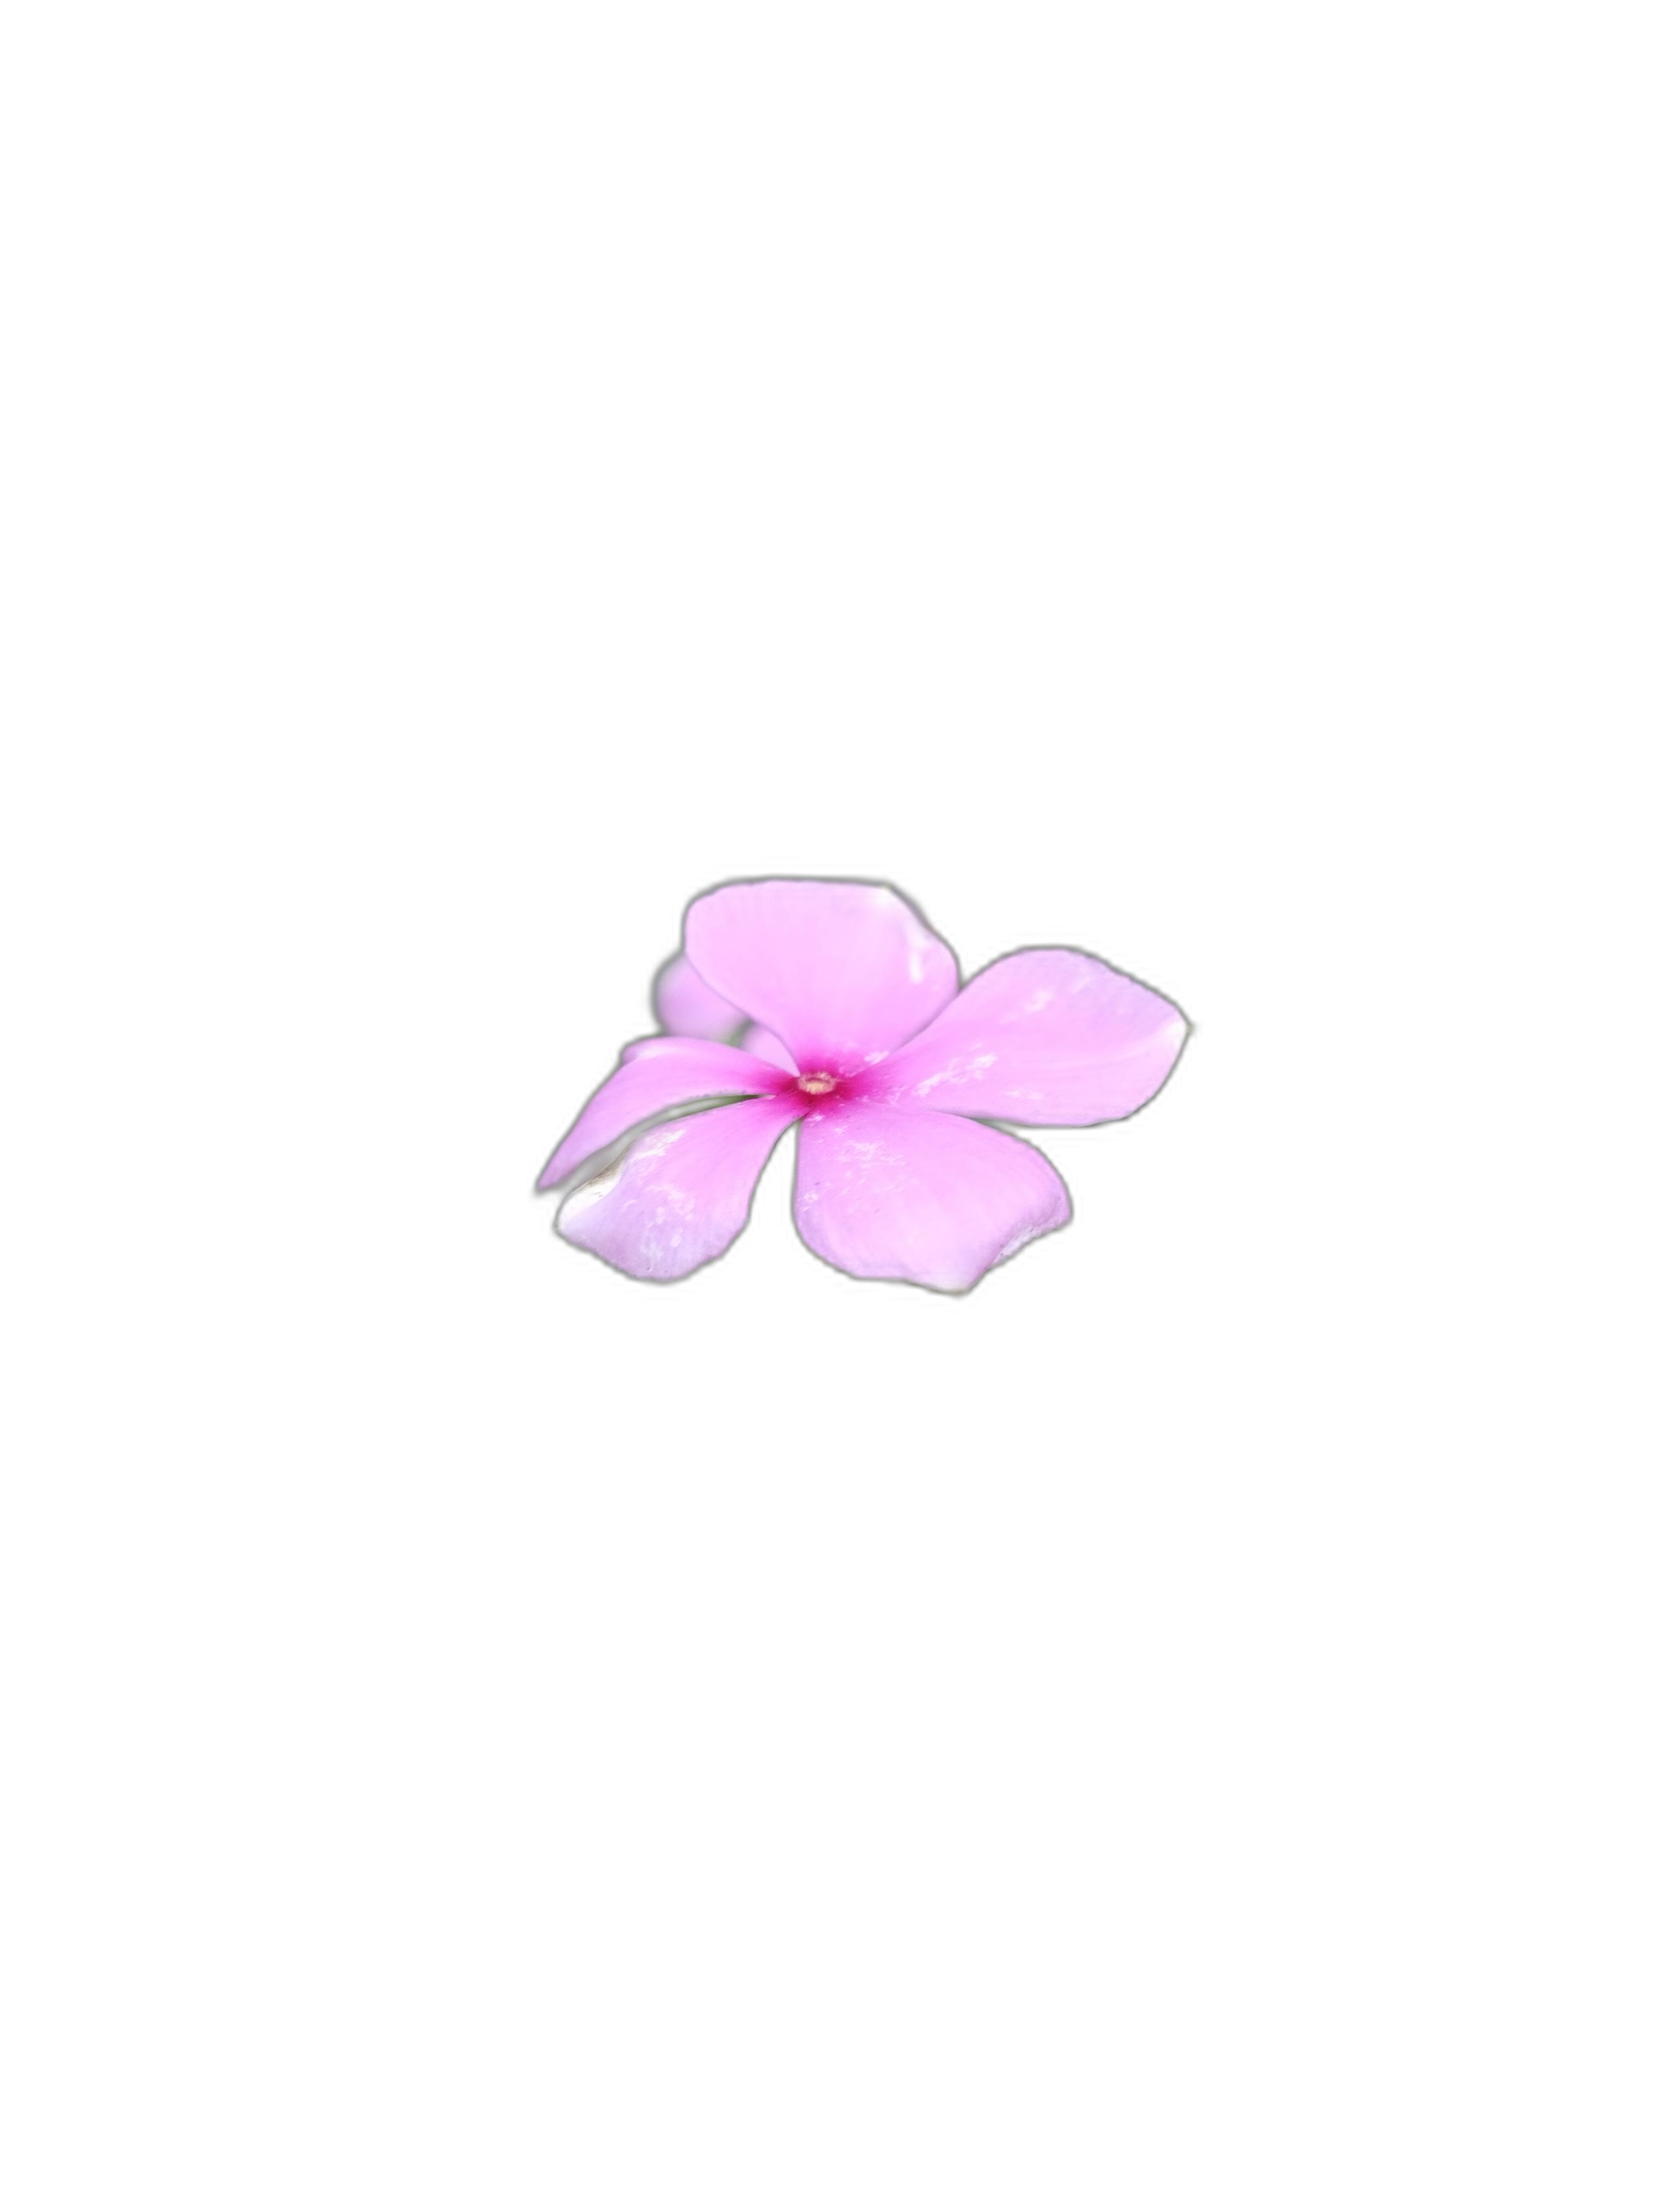
Label: Madagascar periwinkle